Exodus of the Ewe from Notsé

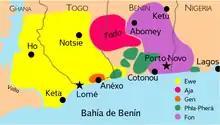
Linguistic map of the region, early 21st Century

The exodus of the Ewe from Notsé is an event that took place during the 16th-17th centuries, under the reign of the king of Notsé, Togbe Agorkoli (1670-1720). After founding a prosperous city-state in Notsé in the previous century, it gradually declined and soon came under the authority of Agokoli, who was known for his brutal and violent methods. In response to his tyranny, epitomized by his desire to erect a monumental sacred enclosure in Notsé, a number of the city's inhabitants decided to exile themselves and migrate westward to other regions of present-day Togo and Ghana. This migration is the genesis of the Ewe people, who number over ten million members by the early 21st century. It also gave rise to sub-groups of the Ewe people, such as the Agomé and the Waci.